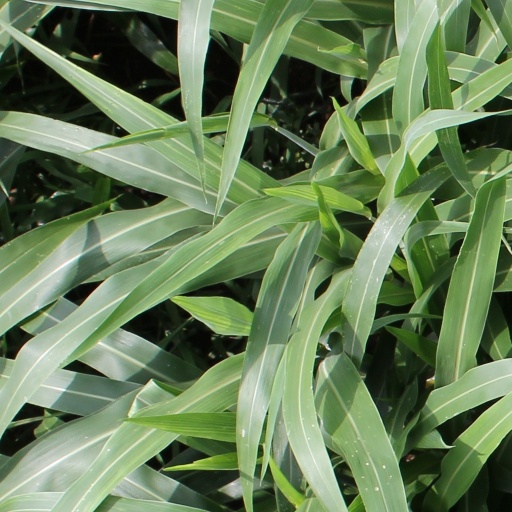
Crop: sorghum